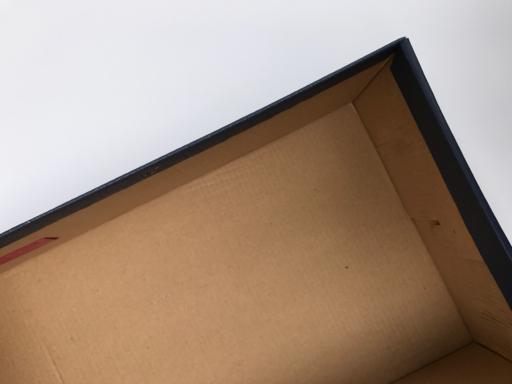
Label: cardboard